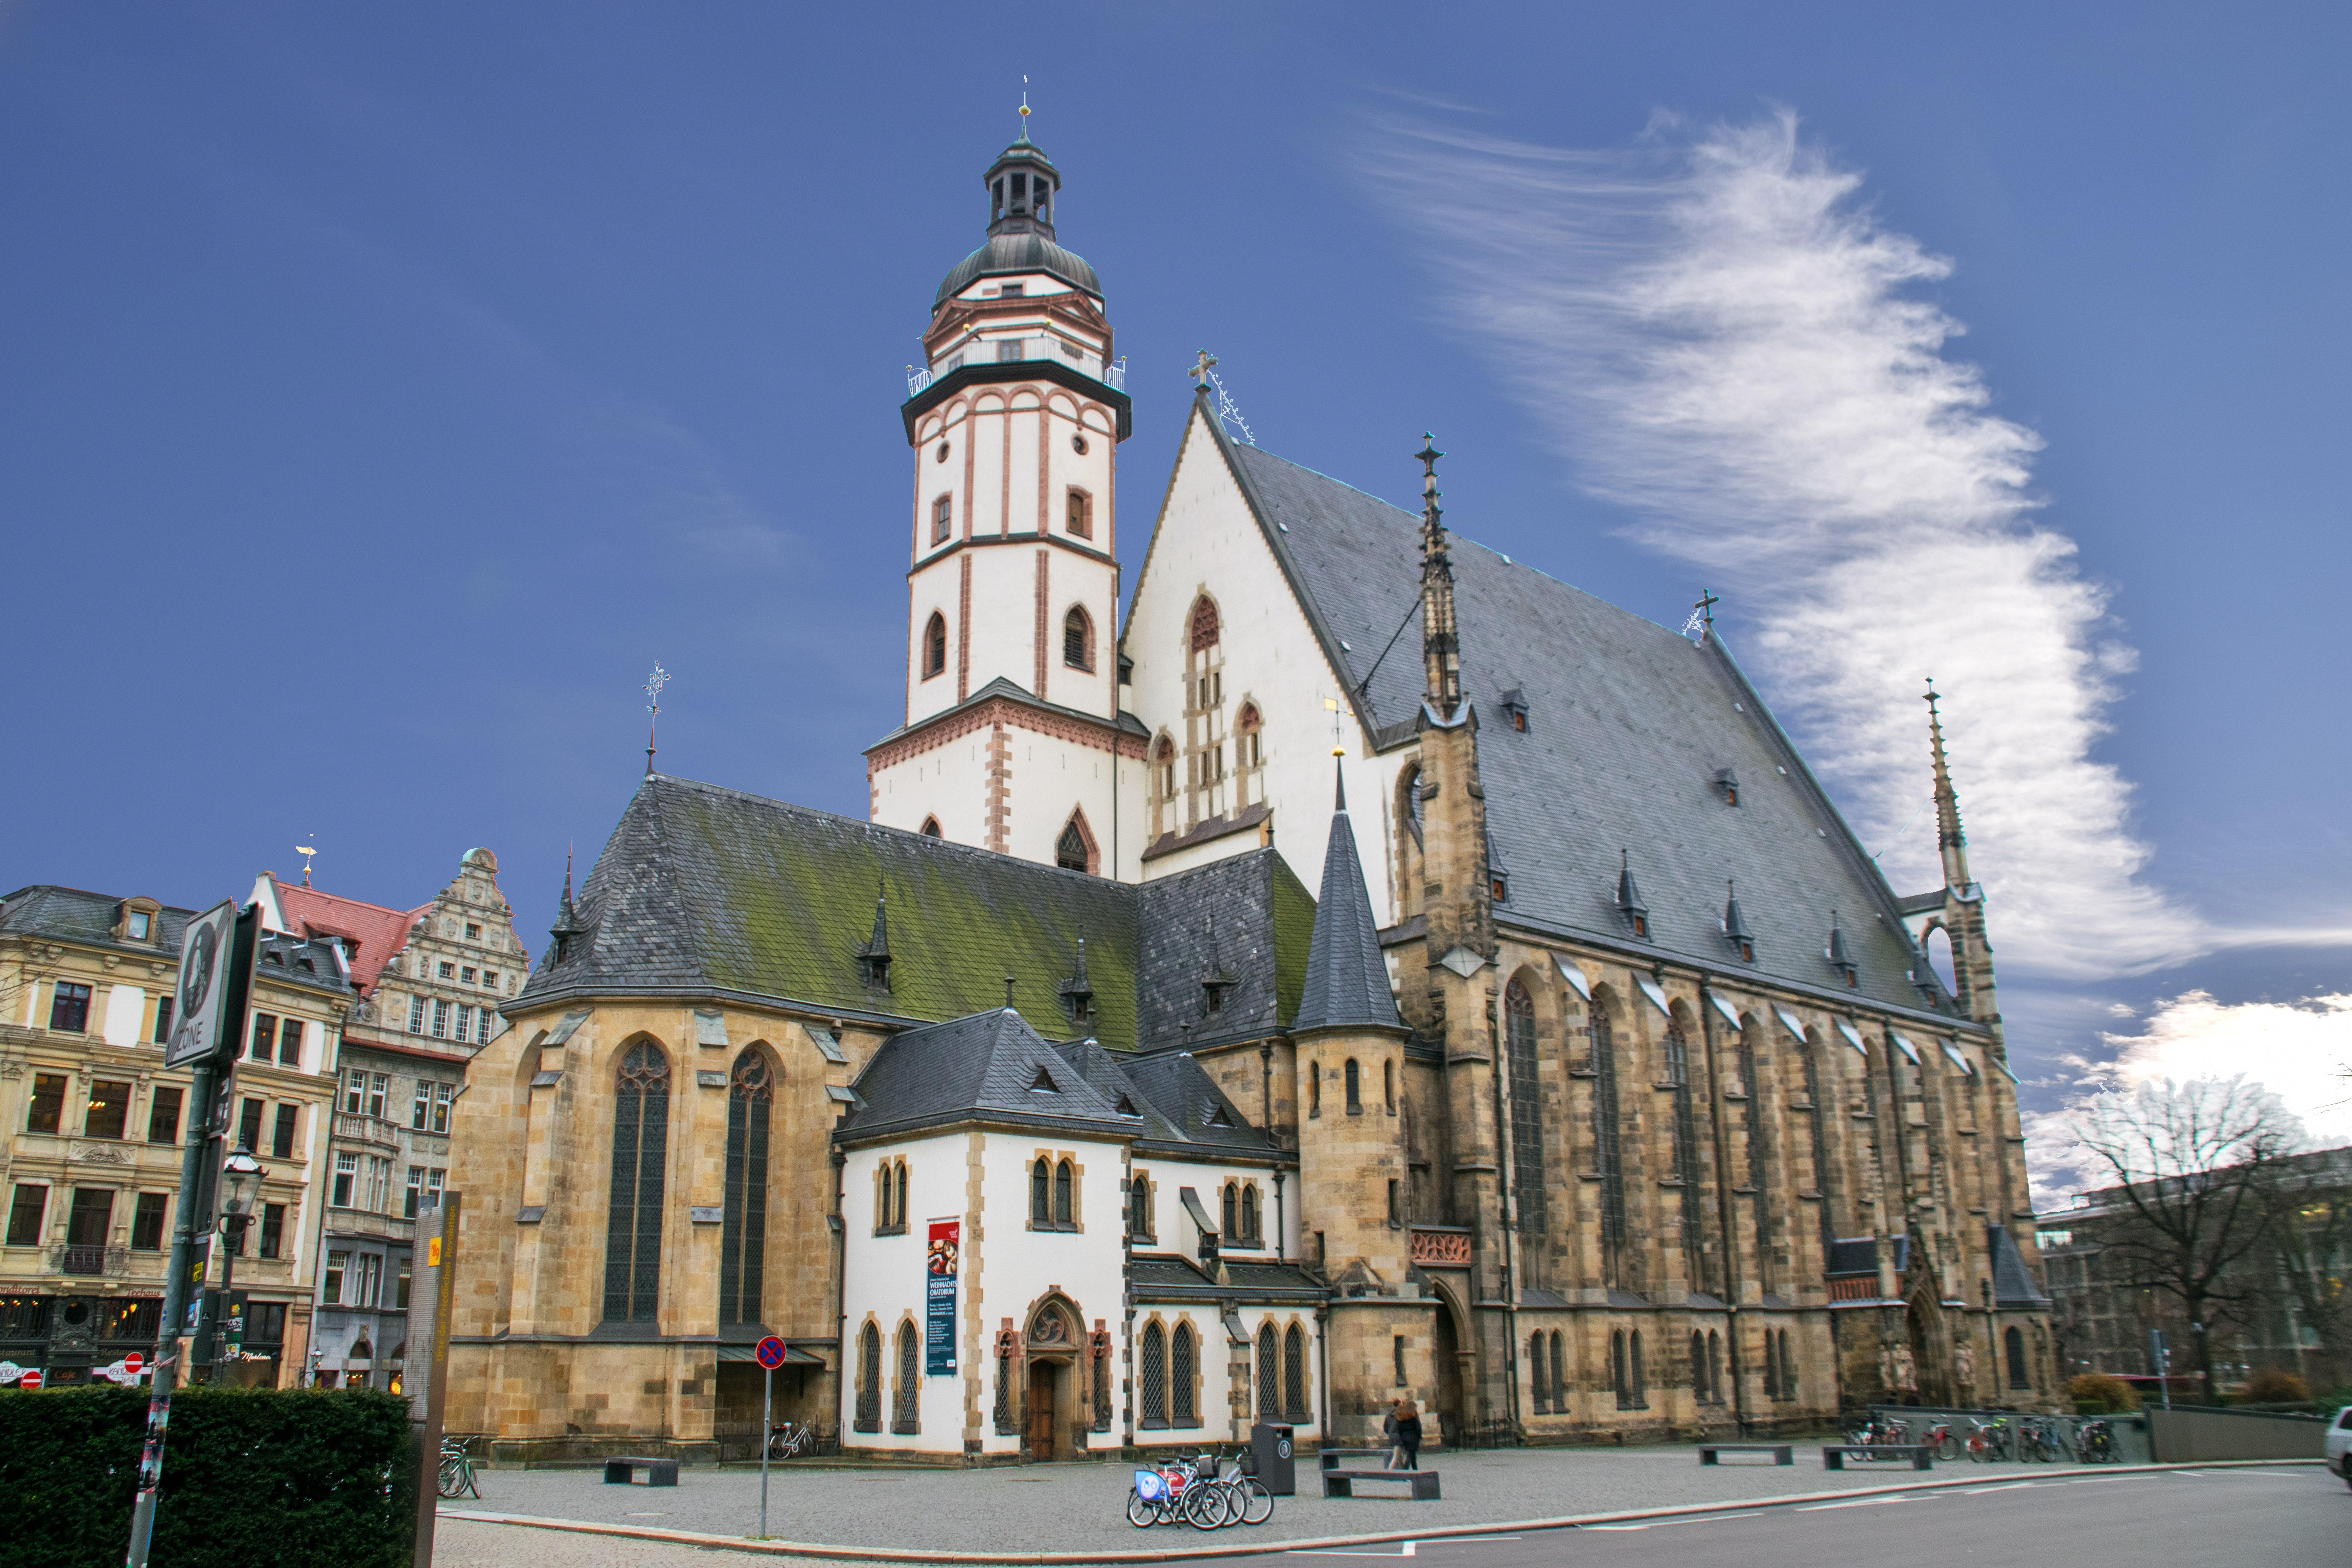
architecture, town, building, city, cityscape, downtown, plaza, religion, landmark, facade, church, cathedral, choir, place of worship, places of interest, germany, leipzig, town square, basilica, bach, saxony, johann sebastian bach, thomas church, st thomas, human settlement